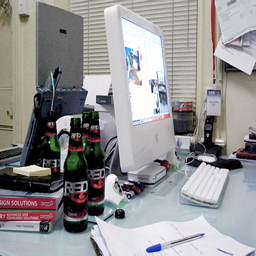
A computer and keyboard on top of a table
a desk with bottles a keyboard and a monitor and some books
A computer monitor with a keyboard next to some beer bottles.
Some bottles and a computer on a very crowded desk.
A computer sitting on a desk beside other accessories and drinks.